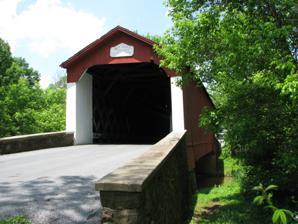
Building: Van Sant Covered Bridge
Country: United States of America
Year built: 1875
United States historic place Van Sant Covered Bridge U.S. National Register of Historic Places Van Sant Covered Bridge Show map of Pennsylvania Show map of the United States Location South of New Hope on Township 392, New Hope, Pennsylvania Coordinates 40°19′37″N 74°57′29″W / 40.32694°N 74.95806°W / 40.32694; -74.95806 Built 1875 MPS Covered Bridges of the Delaware River Watershed TR NRHP reference No. 80003438 Added to NRHP December 1, 1980 The Van Sant Covered Bridge (Van Sandt Covered Bridge), also known as the Beaver Dam Bridge, is a historic covered bridge located in Solebury Township , near New Hope in Bucks County , Pennsylvania .  Built in 1875, the 86 foot, town truss span crosses the Pidcock Creek near Washington Crossing State Park . It was added to the National Register of Historic Places on December 1, 1980. Locals consider this bridge a Crybaby Bridge . References